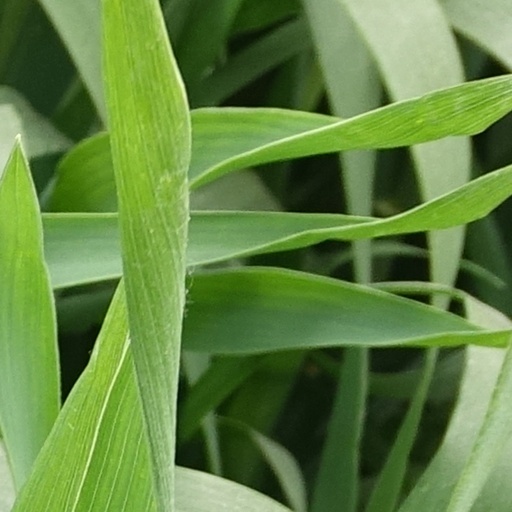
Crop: wheat